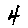
Label: 4